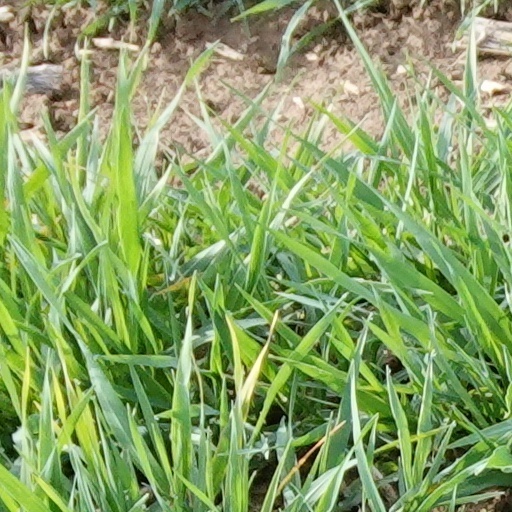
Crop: wheat